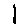
Label: 1